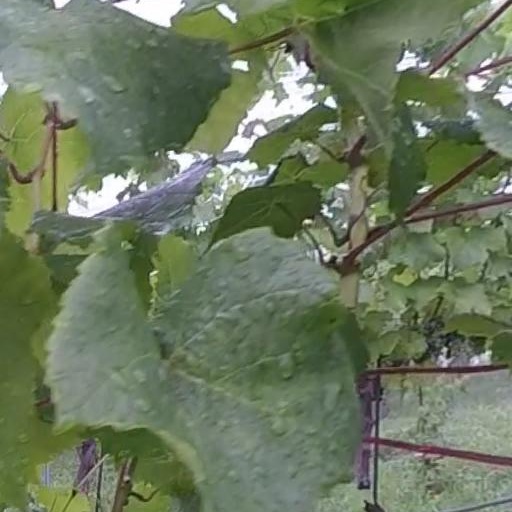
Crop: grape